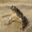
Label: frog